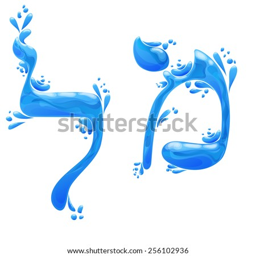
abstract the alphabet in the form of blue water drops